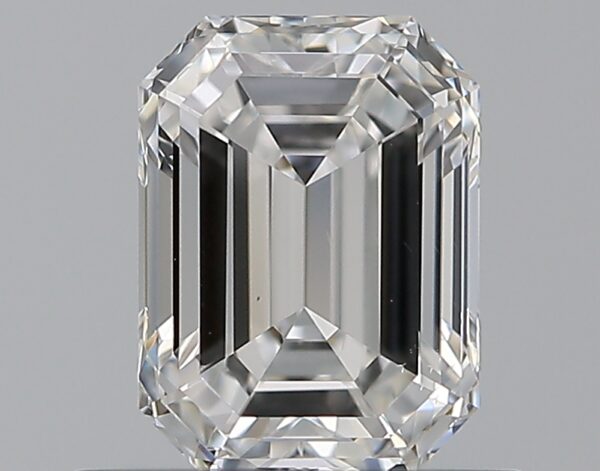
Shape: emerald
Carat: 0.71
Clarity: VS1
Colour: E
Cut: EX
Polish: EX
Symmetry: EX
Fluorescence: F
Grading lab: GIA
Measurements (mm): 5.99 x 4.4 x 2.79